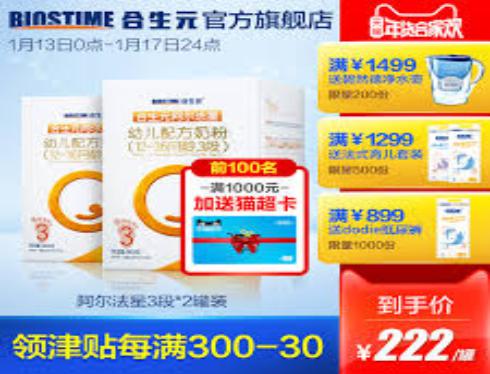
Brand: biostime-1
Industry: Food